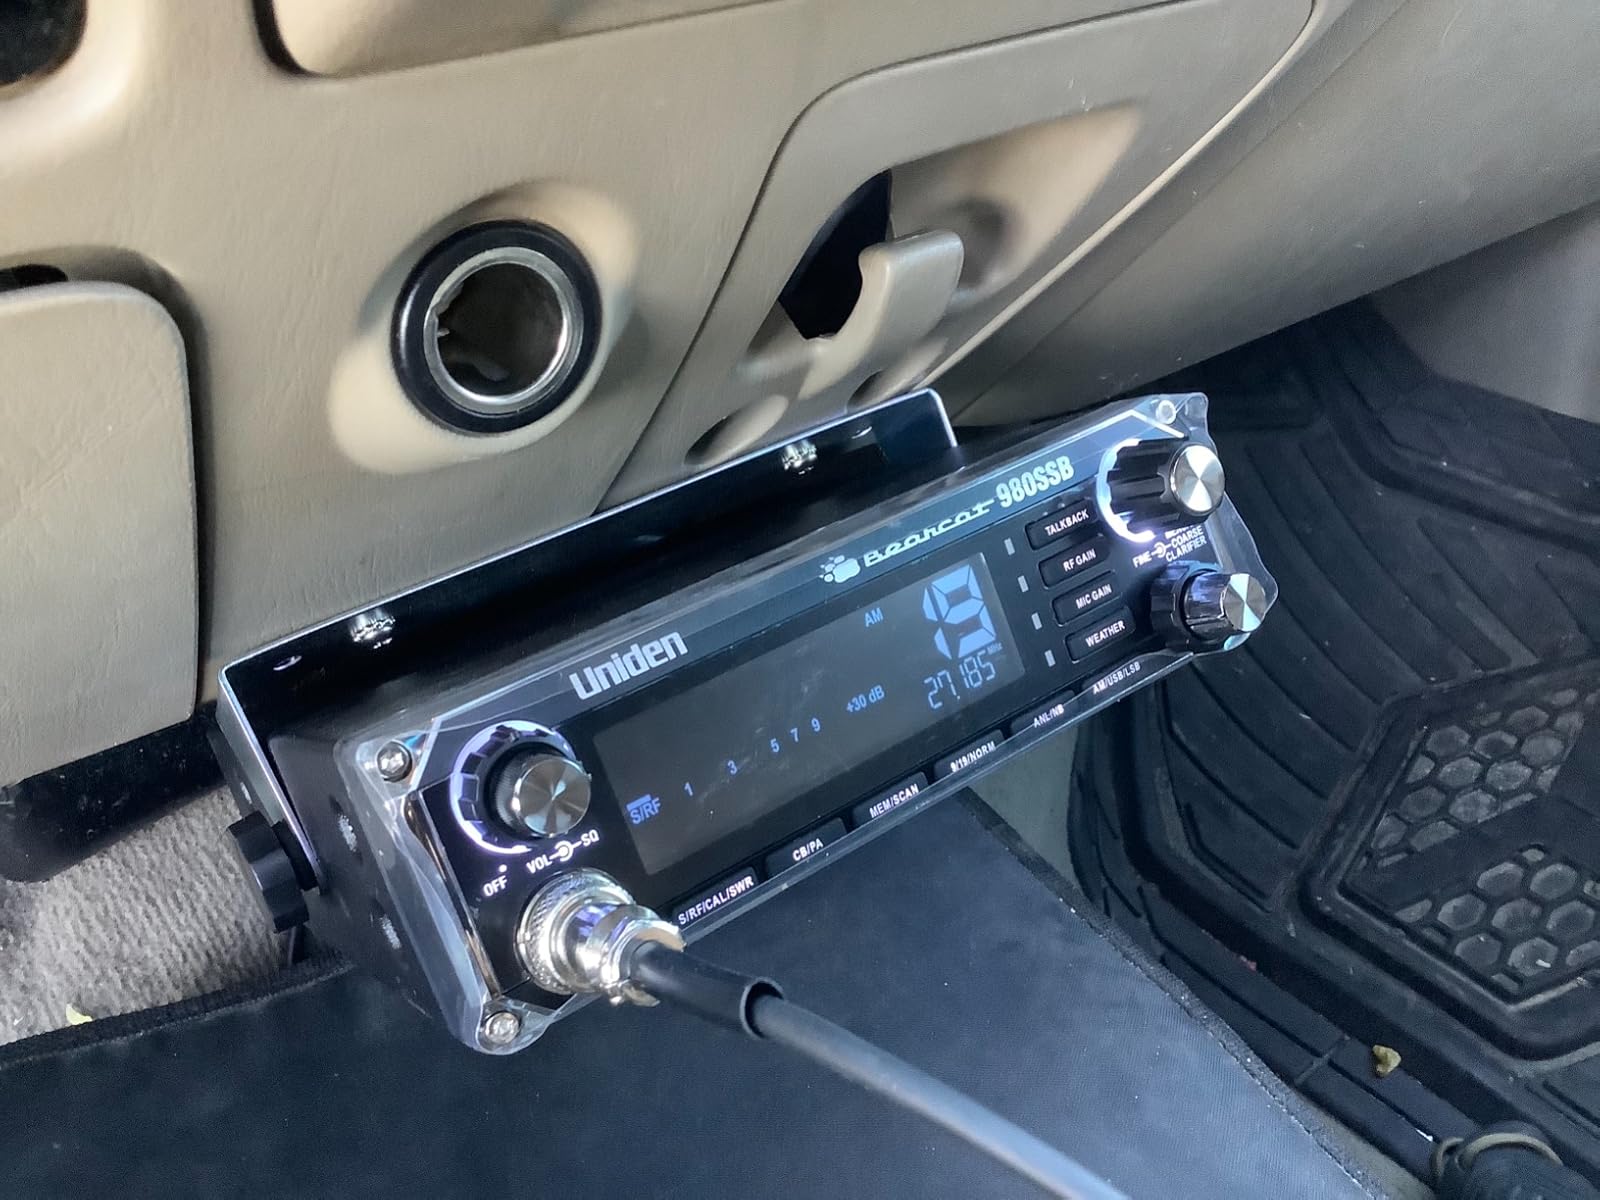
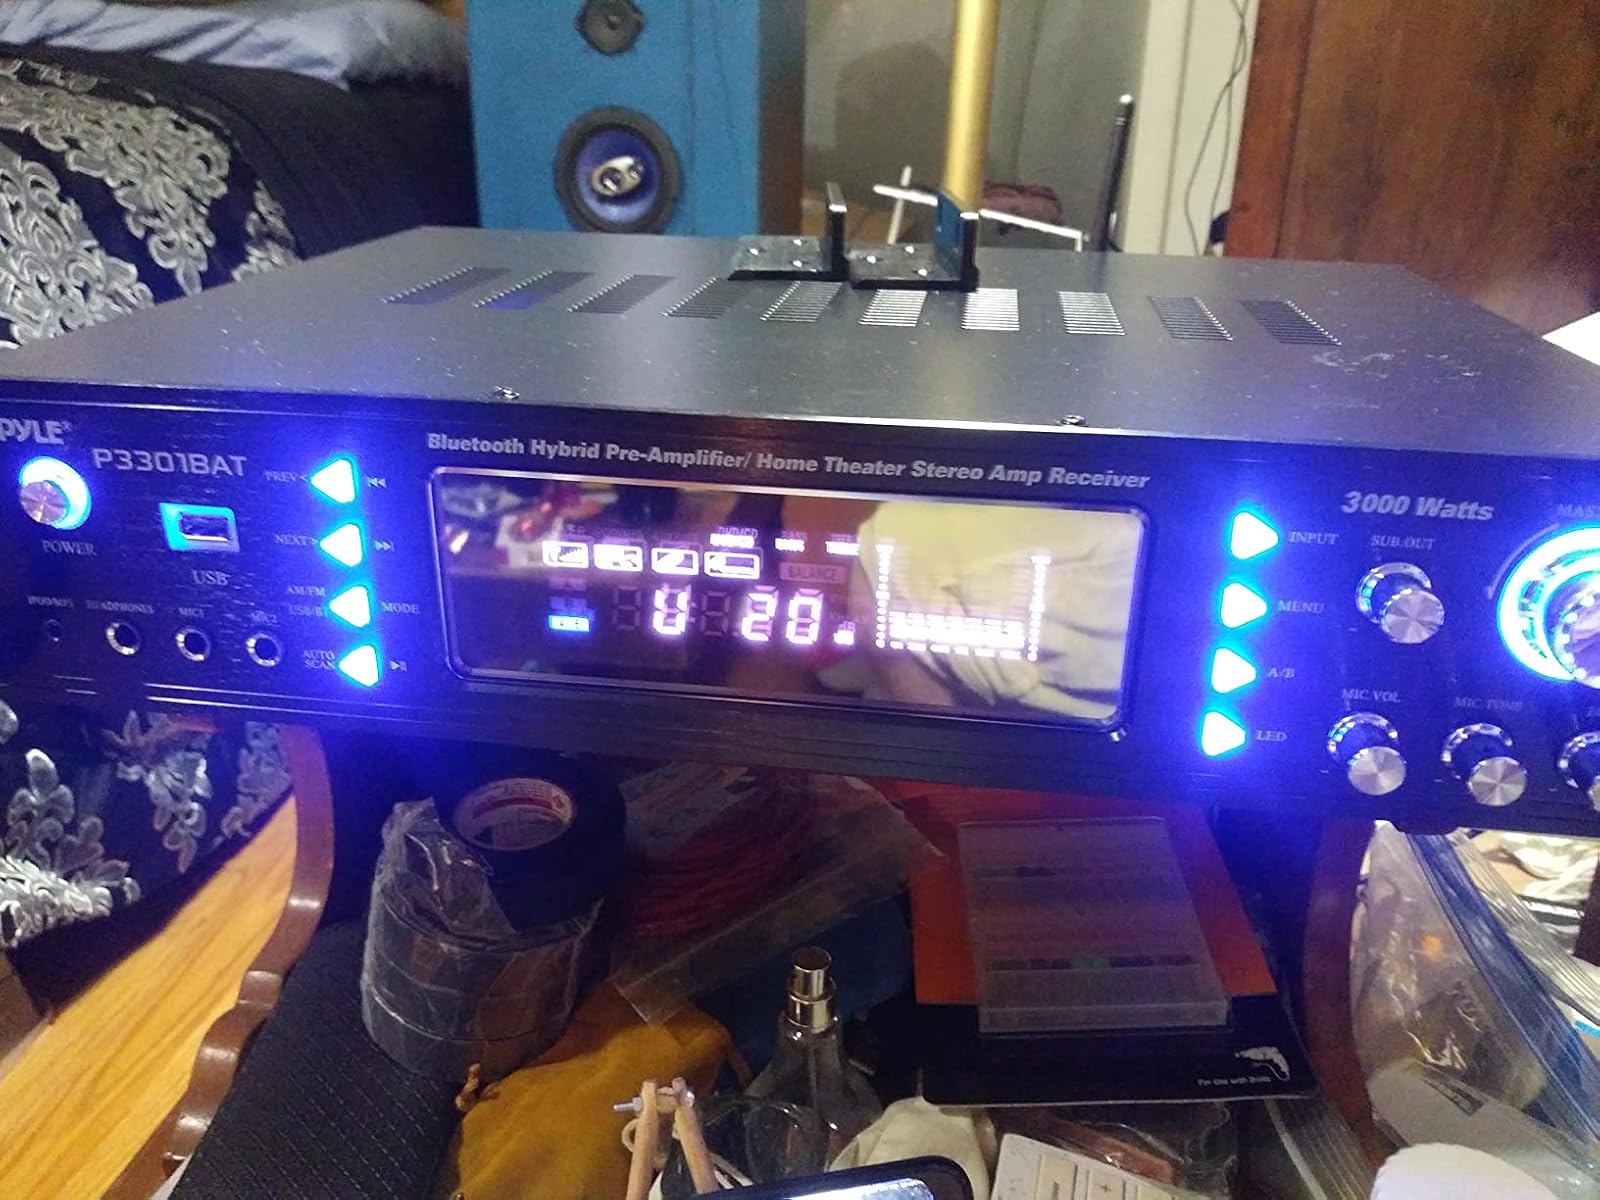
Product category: radio
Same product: no